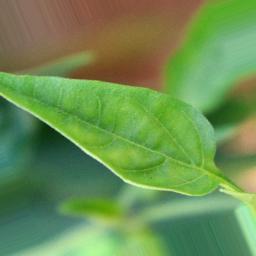
Label: healthy